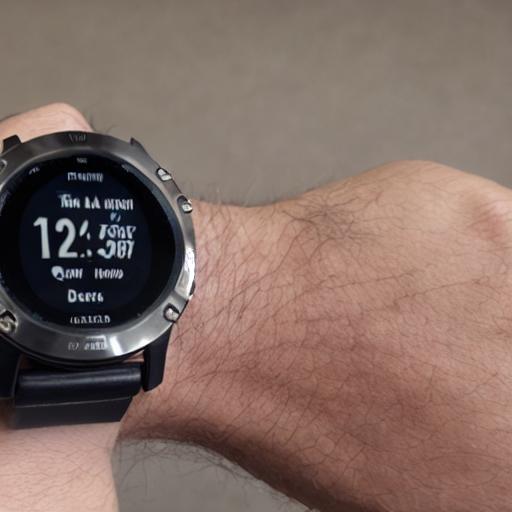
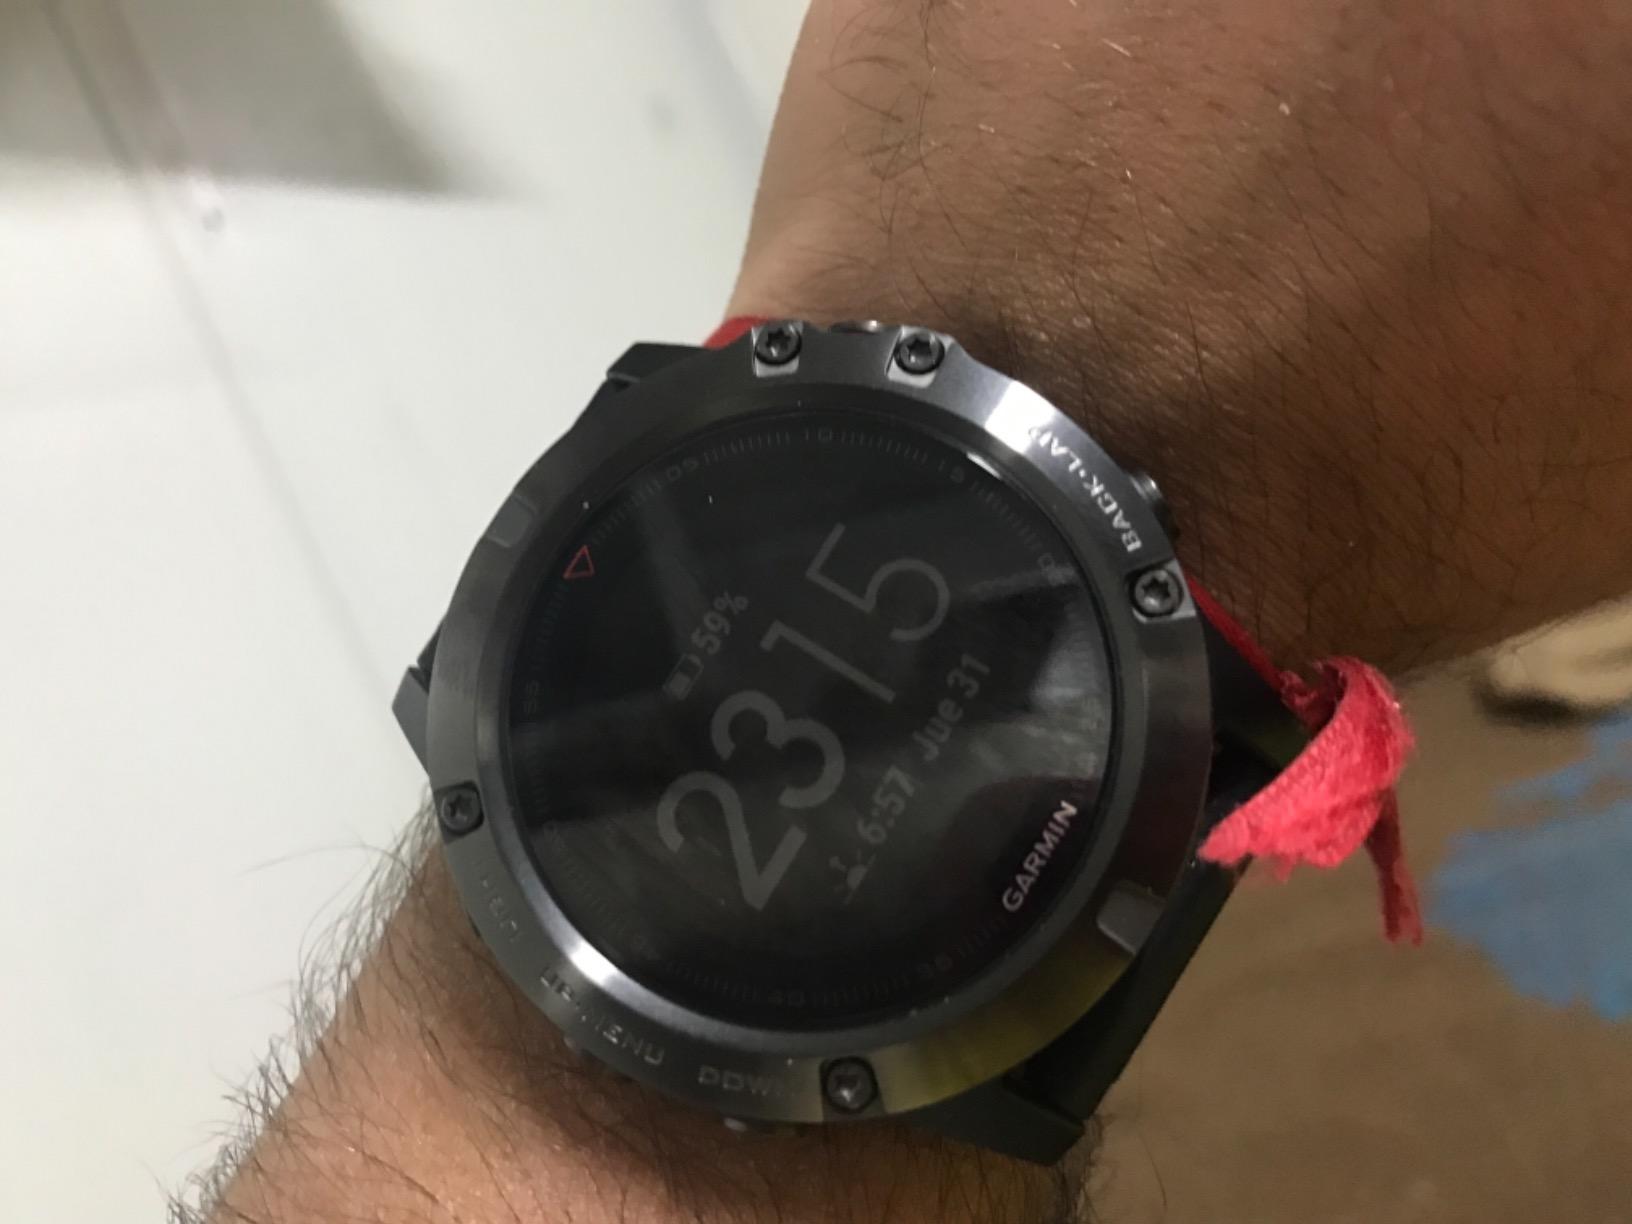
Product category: smartwatch
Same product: no